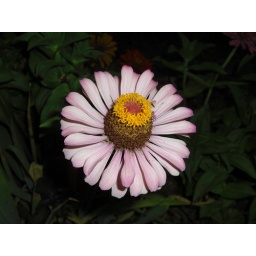
A flower in a yard down the street